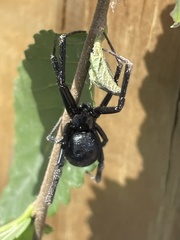
Species: Lactrodectus_hesperus